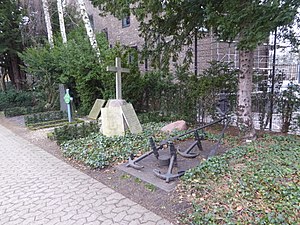
Christian Christopher Zahrtmann / Personlighed
Christian Christopher Zahrtmanns grav på Holmens Kirkegård.
Christian Christopher Zahrtmann var en dansk søofficer og politiker.